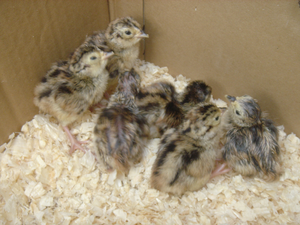
Le Faisan de Colchide, faisan à collier ou faisan de chasse, est une espèce d'oiseaux galliformes de la famille des Phasianidae originaire d'Asie et introduit en Europe dès le Moyen Âge. C'est le plus commun des faisans en Europe, et si ce terme est utilisé seul, c'est à cette espèce que l'on fait probablement référence. Il est chassé comme gibier et élevé pour sa chair. On dénombre 31 sous-espèces.